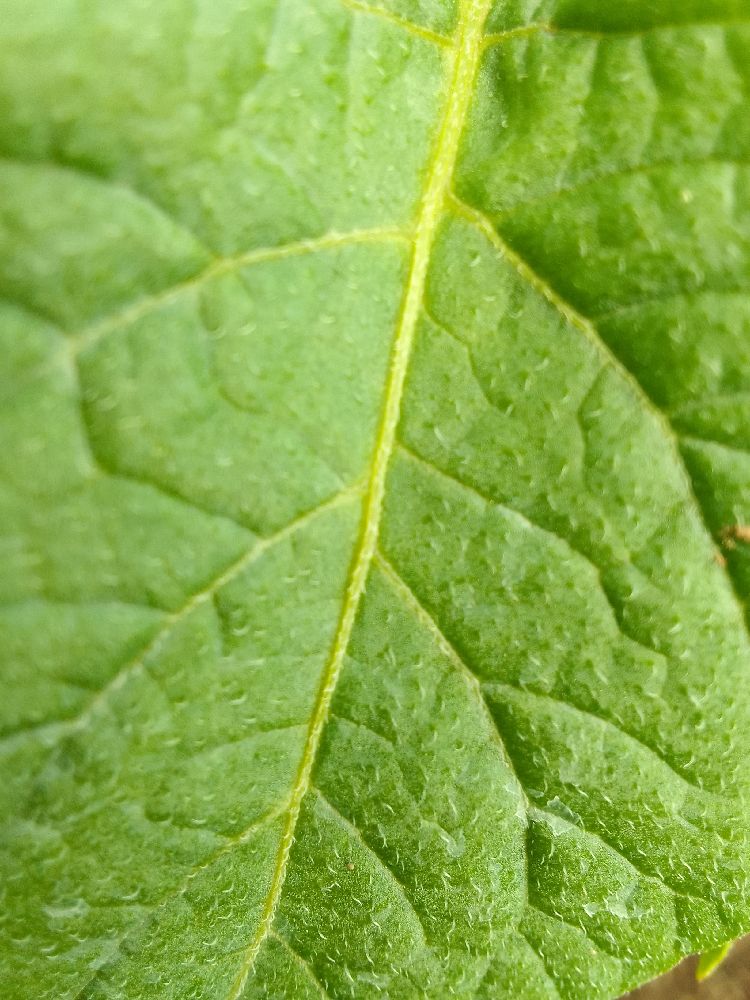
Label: Healthy